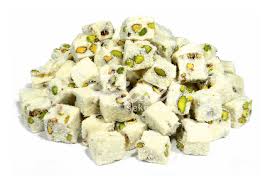
Yemek: lokum